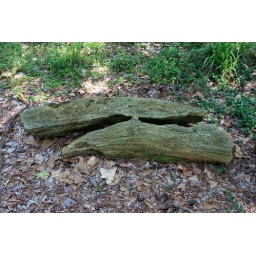
petrified wood in the mississippi petrified forest flora madison co ms 1